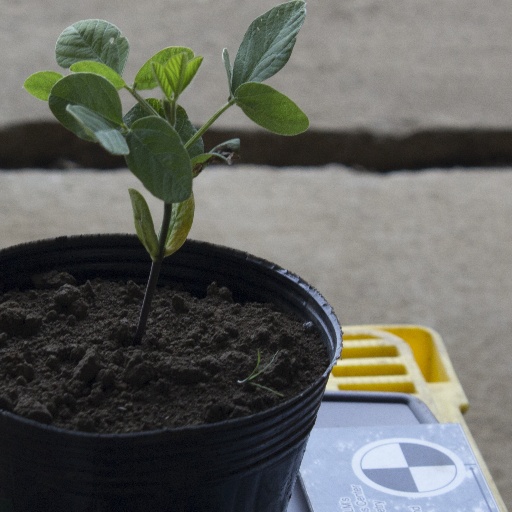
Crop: soybean